Darius Hanks

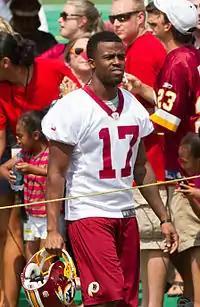
Hanks at Redskins training camp in 2012.

Darius Hanks (born February 23, 1989) is a former American football wide receiver. He played college football at the University of Alabama. Despite being projected as a fifth round draft pick, he was signed by the Washington Redskins as an undrafted free agent in 2012.